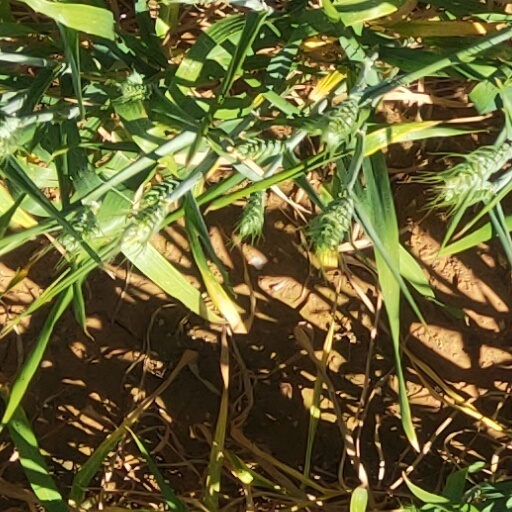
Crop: wheat